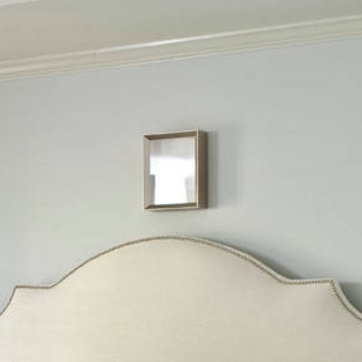
Material: glass